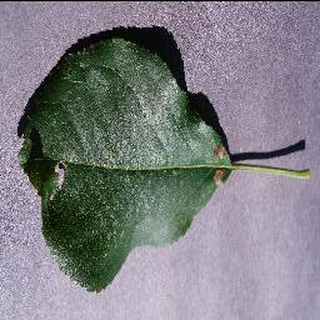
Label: apple_black_rot